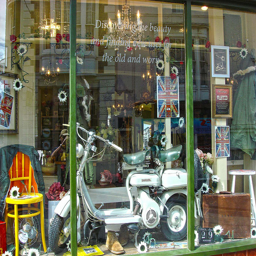
A motor scooter displayed in a store window.
A window shop in the city with a large glass showcase window and antiques.
A motorcycle sitting inside of a window next to a chair.
An old style white scooter in a window of  a shop.
THERE IS AN IMAGE OF A MOTOR BIKE ON DISPLAY